Roberto Boninsegna

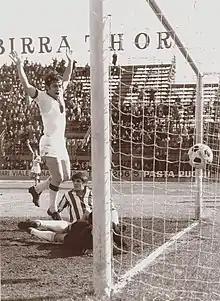
Boninsegna scoring for Cagliari in the late 1960s

After moving to Inter in 1969, he also won the 1970–71 Serie A title with the club, and reached the 1972 European Cup Final, only to be defeated by Ajax. He transferred to Juventus FC in 1976 in exchange for Pietro Anastasi, and he played three seasons for the club, winning two Serie A titles, a Coppa Italia, and an UEFA Cup. After leaving Juventus in 1979, he finished his career with Verona, retiring from professional football at the end of the 1979–80 Serie B season.